Moto-Sumiyoshi Shrine

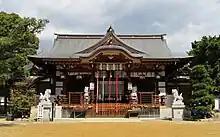

is a Japanese Shinto shrine in Higashinada ward, Kobe. It is one of the biggest shrines in western Kobe. It is next to Sumiyoshi Station. The shrine has existed since the 13th century.